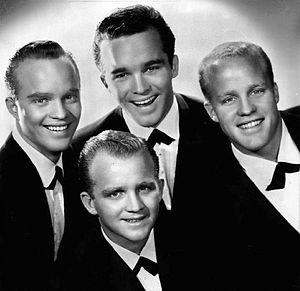
Bing Crosby, de son vrai nom Harry Lillis Crosby Jr., né le 3 mai 1903 à Tacoma et mort le 14 octobre 1977 à Alcobendas près de Madrid, est un chanteur et acteur américain.